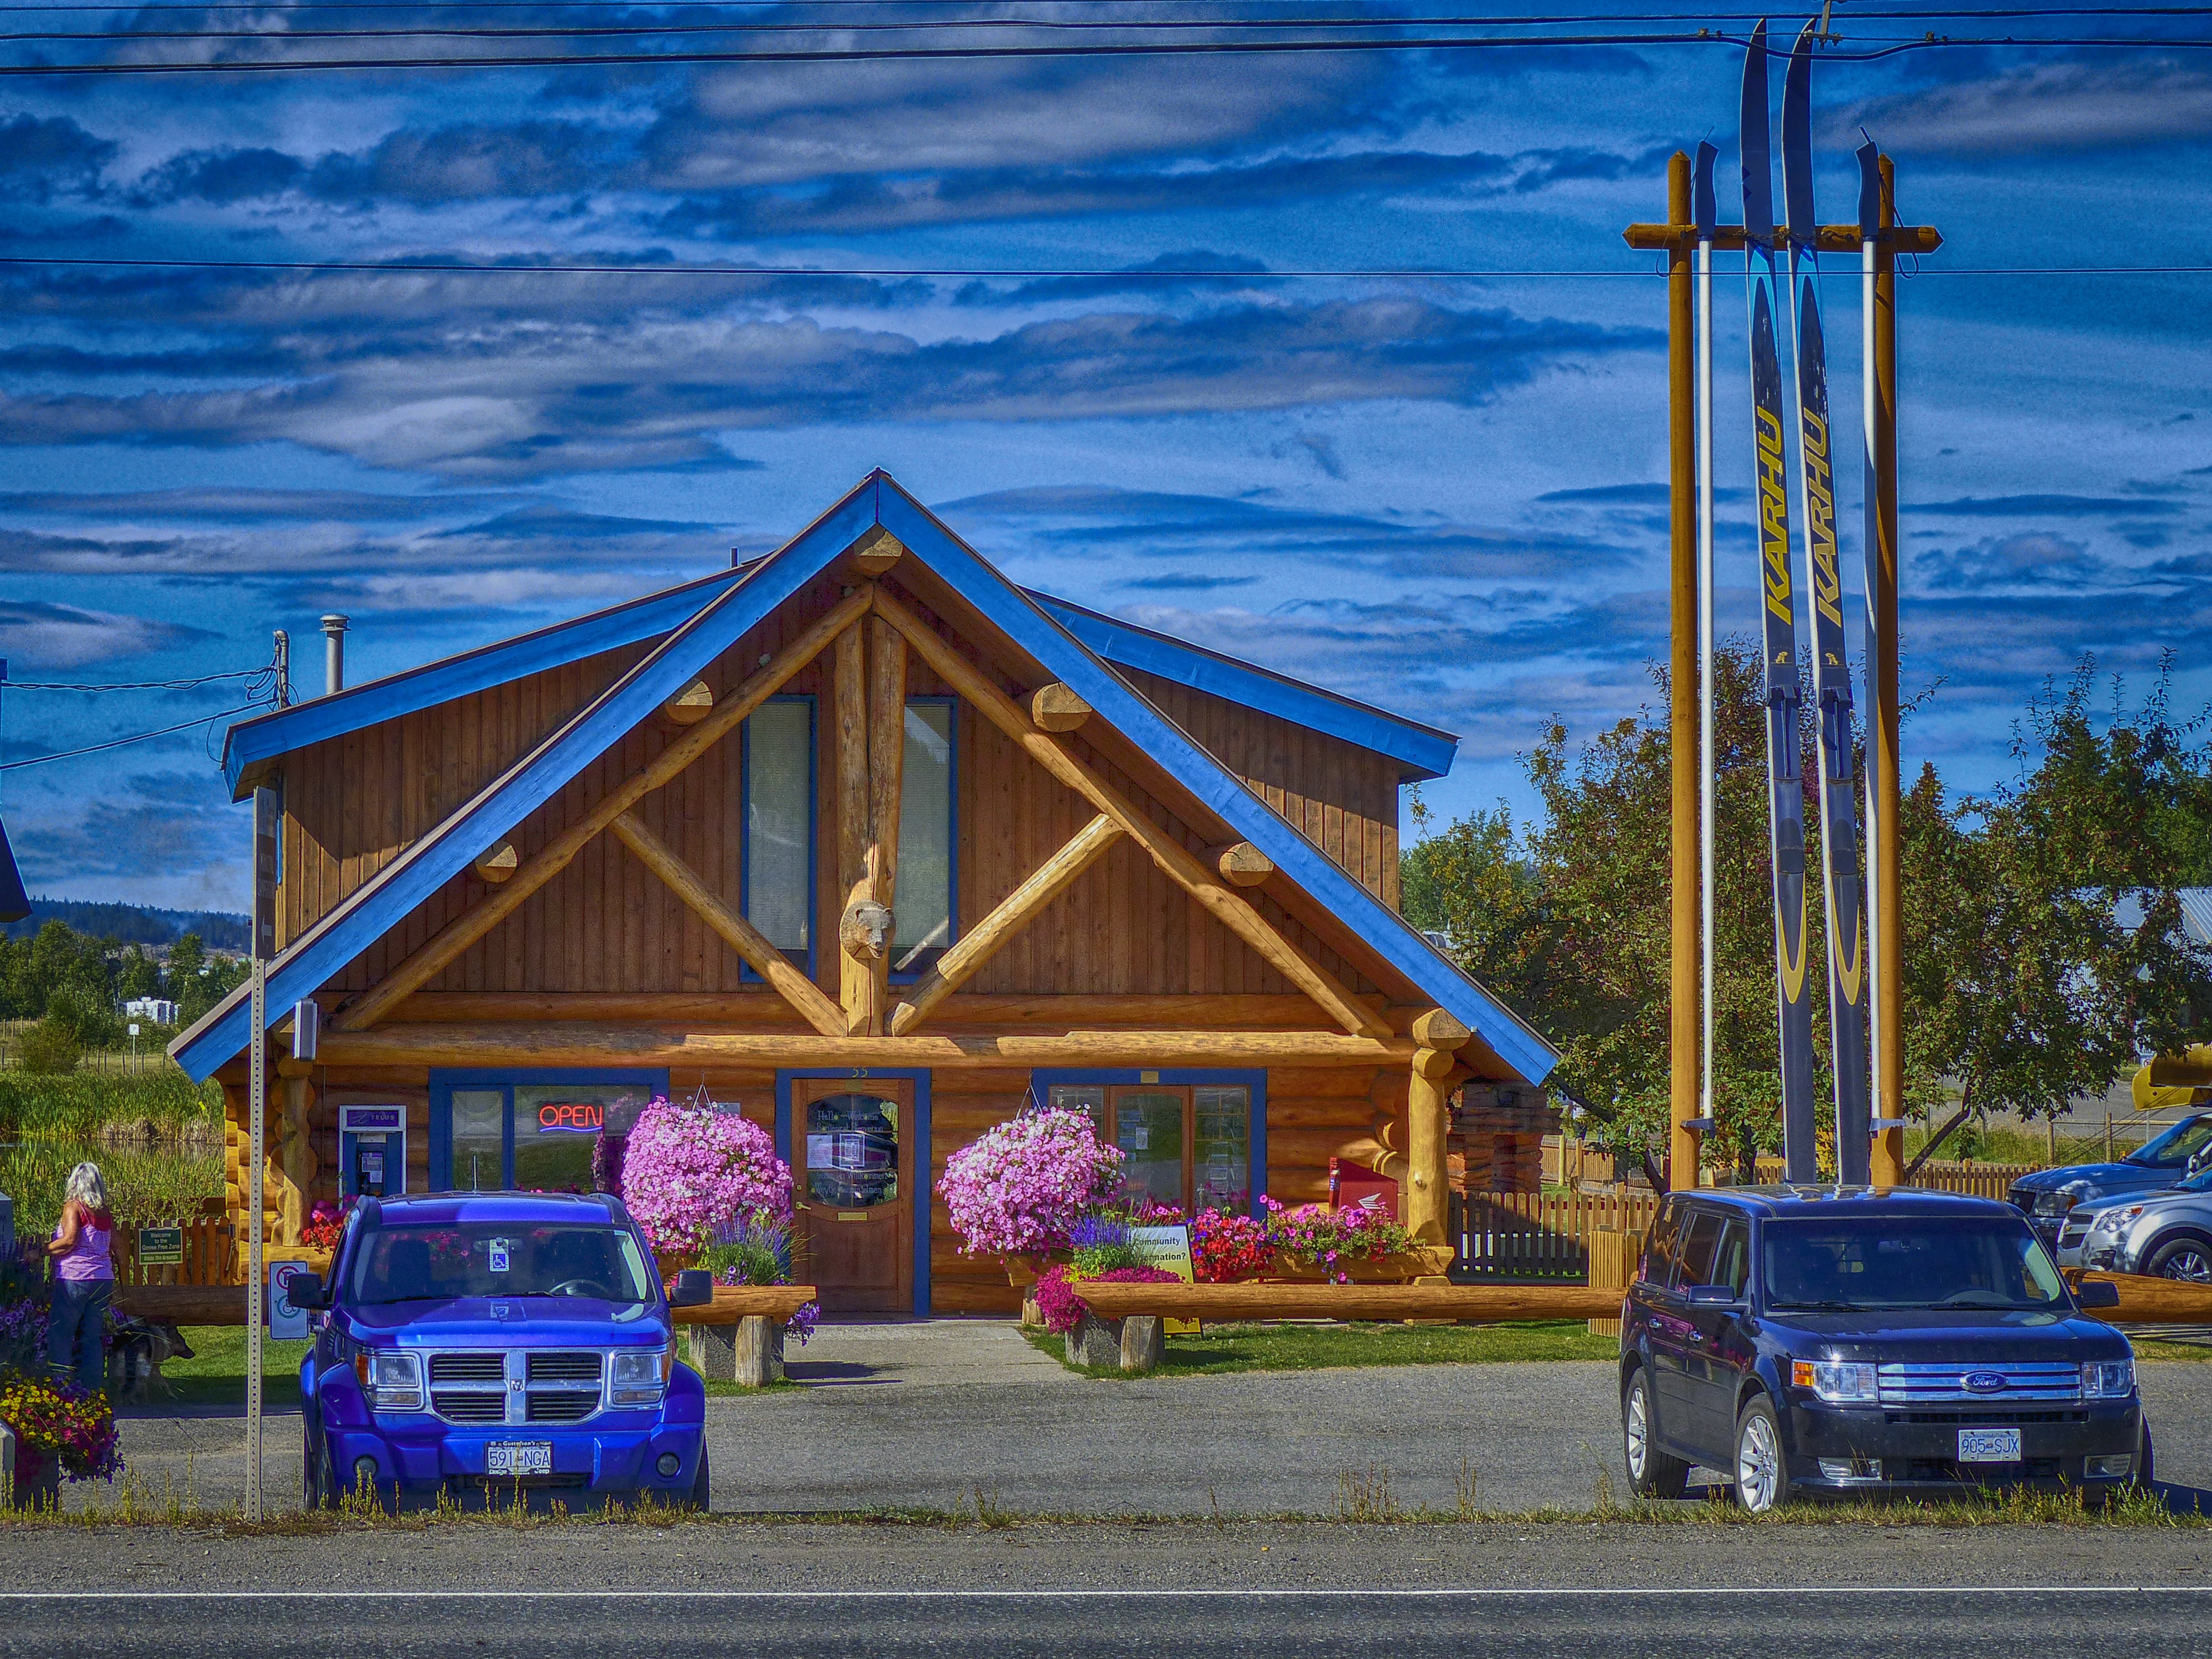
landscape, tree, cloud, plant, sky, wood, car, automobile, house, home, idyllic, evening, log, cottage, auto, hdr, logs, canada, cars, country house, british columbia, one hundred mile house, longest ski, tourism center